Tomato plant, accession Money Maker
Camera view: bottom (45 deg); turntable rotation: 0 degrees
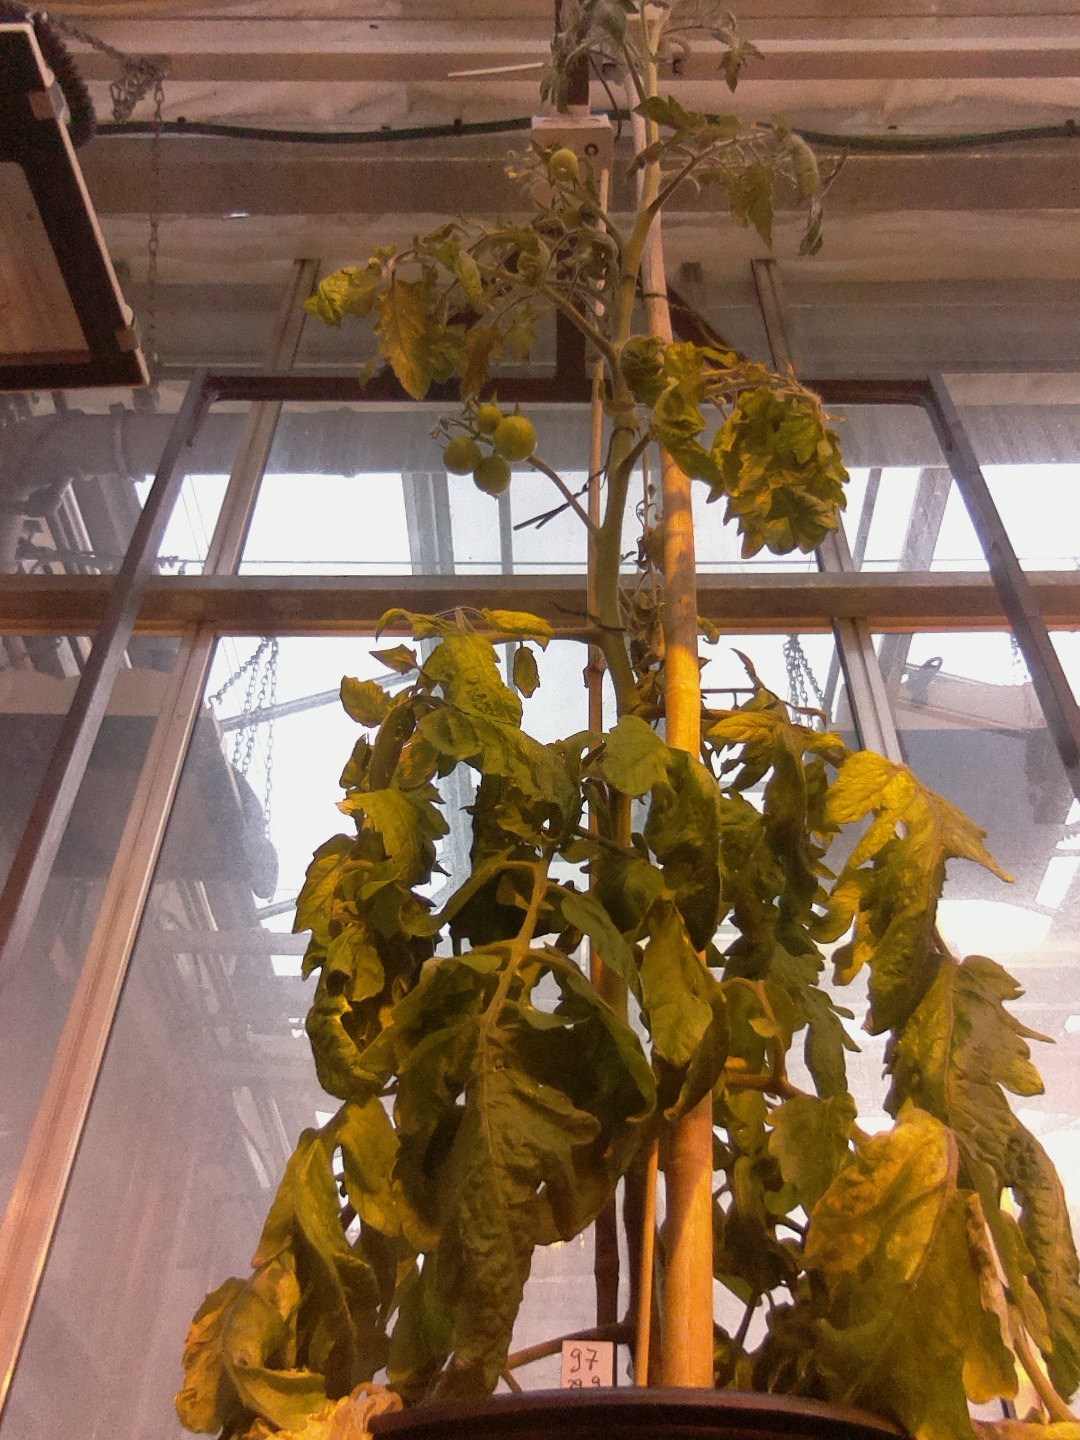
BBCH growth stage 72: 20%-30% of final fruit size